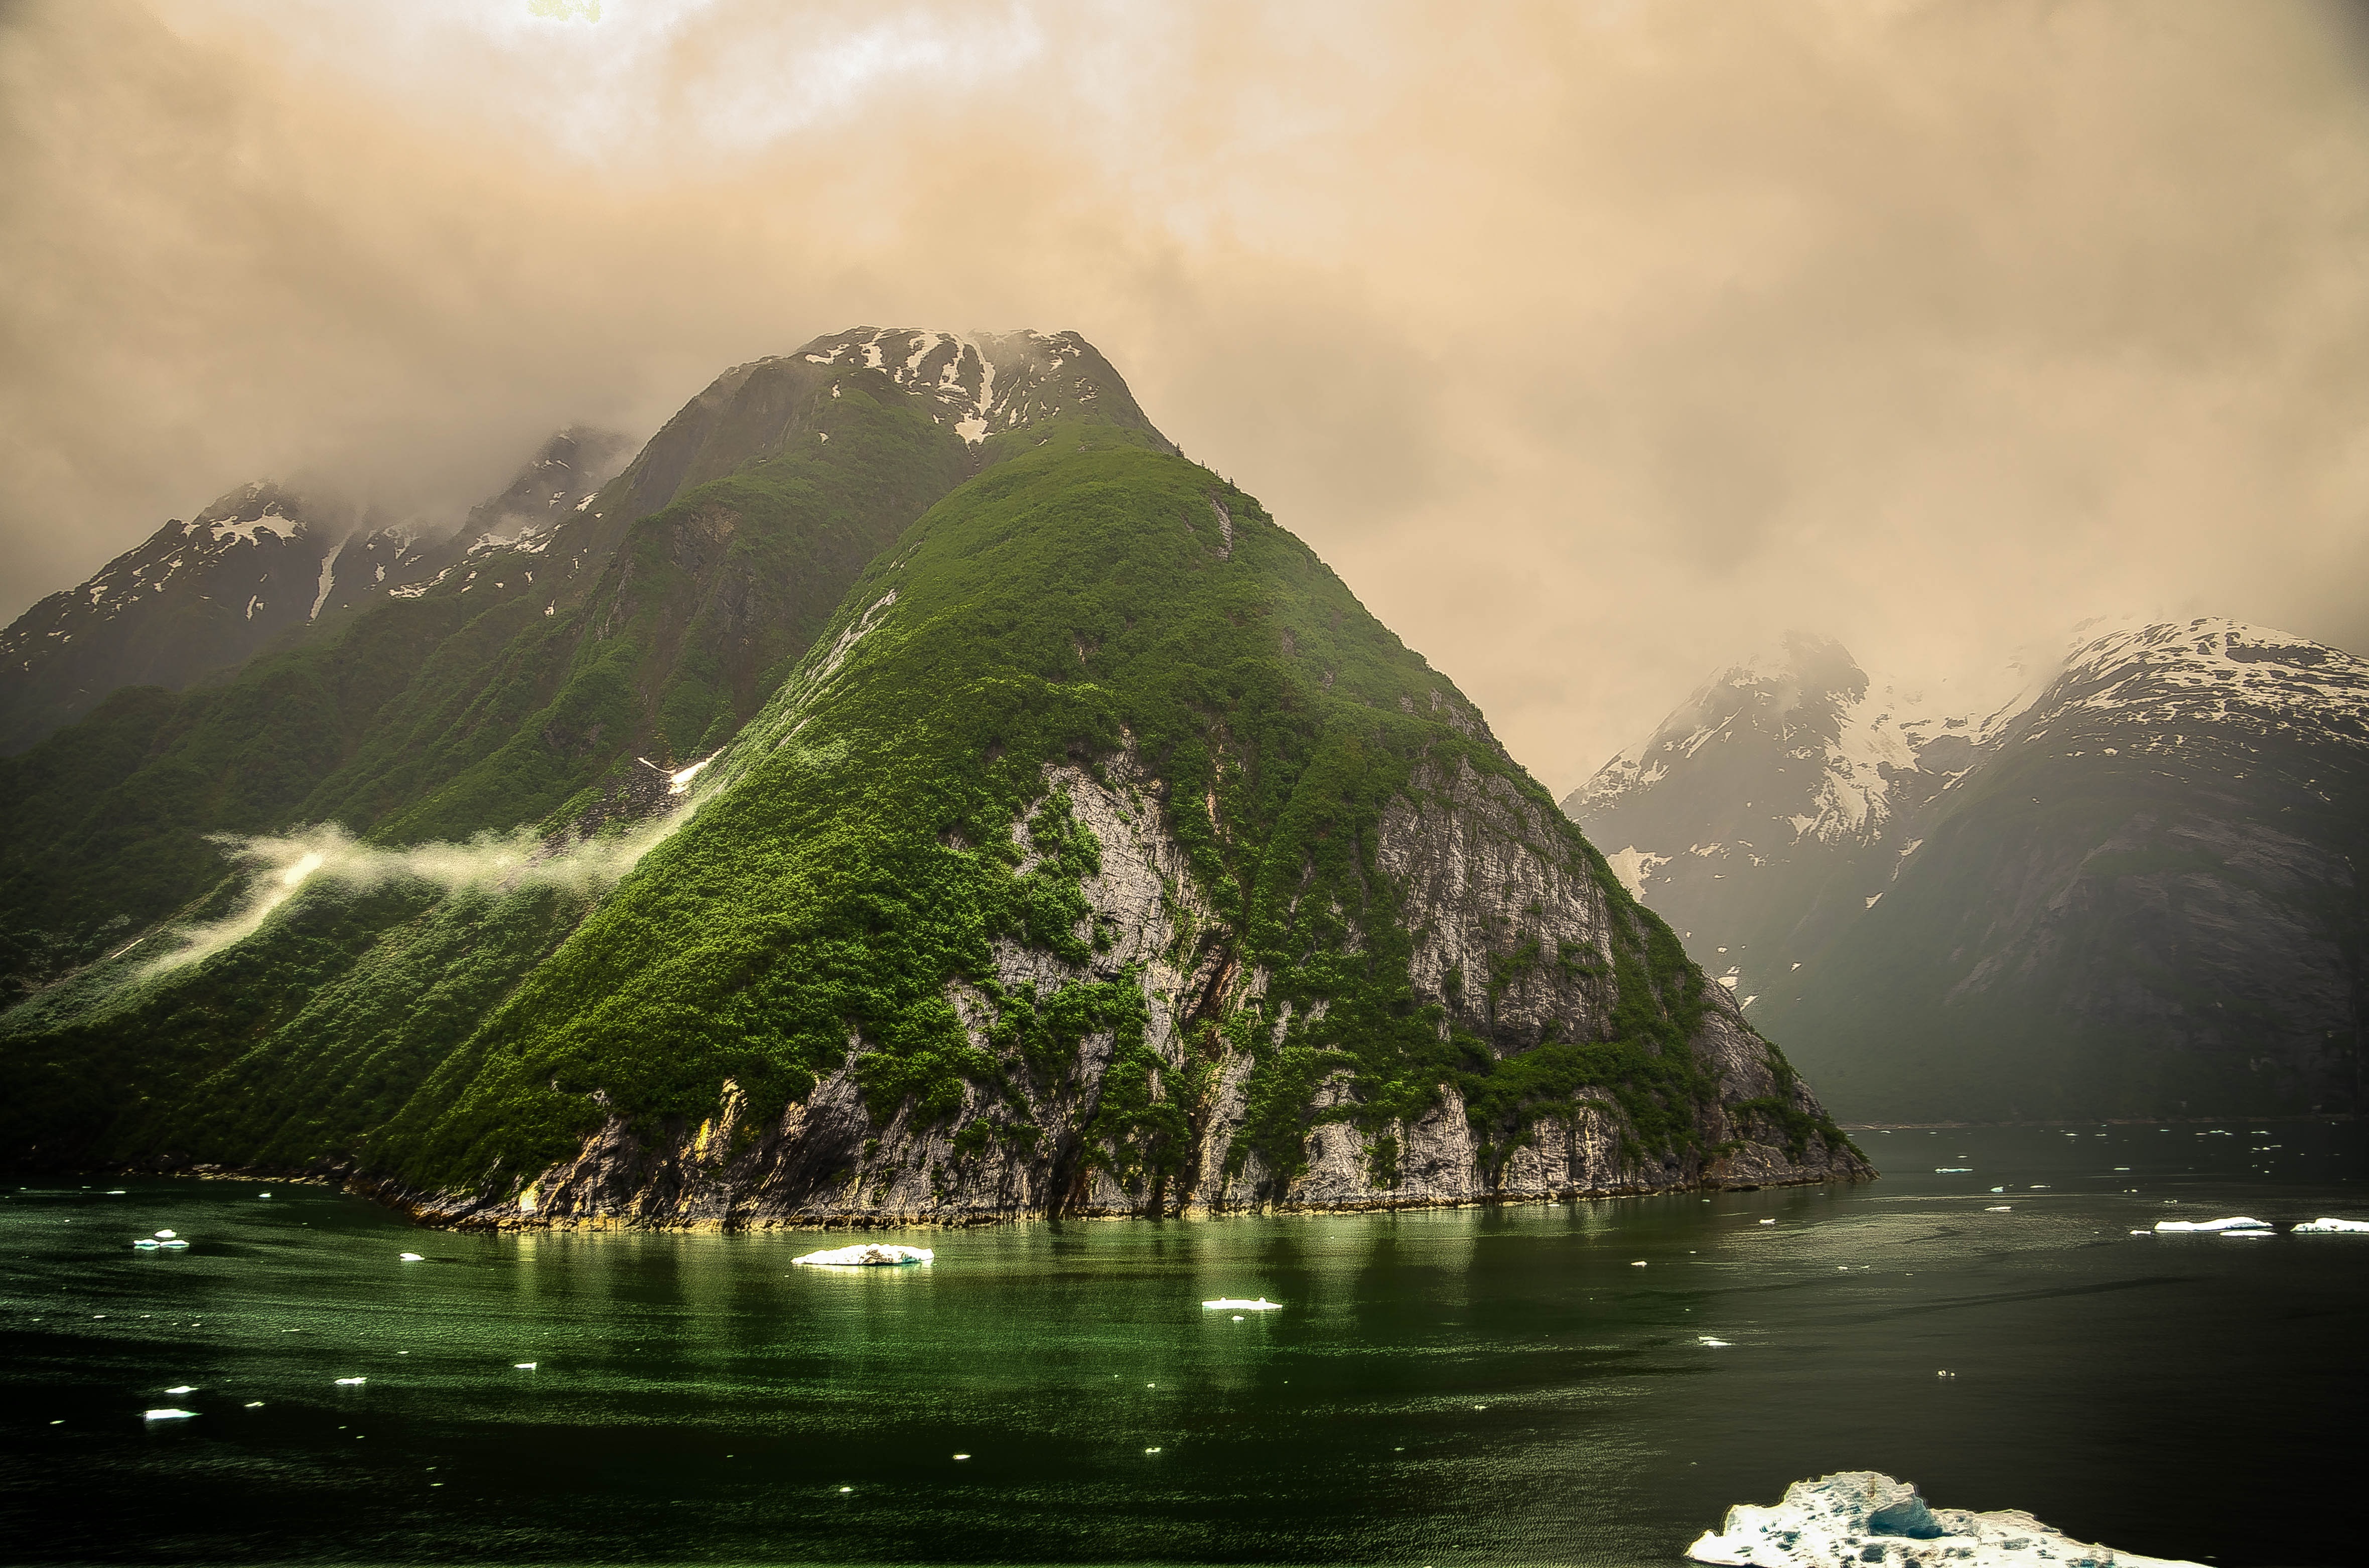
landscape, sea, coast, water, nature, ocean, mountain, cloud, sky, sunset, mist, sunlight, cloudy, morning, hill, lake, river, valley, mountain range, summer, vacation, dusk, ice, twilight, reflection, glacier, scenery, bay, fjord, highland, arm, outdoors, outside, clouds, mountains, alps, beautiful, alaska, loch, tracy, setting sun, landform, fjords, geographical feature, atmospheric phenomenon, mountainous landforms